International Scout

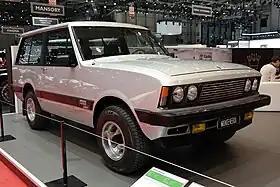
1978 Monteverdi Safari

The SSII (Super Scout II) was a stripped-down, off-road version introduced in February 1977. It was intended to compete directly with the Jeep CJ and was built until 1979. It included a soft top with soft doors, windshield-mounted mirrors, plastic door inserts, a unique plastic grille, and a roll bar, among other options. Four sub-models were on offer, from the barebones four-cylinder Rancher Special (the passenger seat was a cost option, as was the soft top and rear bumper) and the slightly more comfortable Brush Buster, to the dressy Sport and Baja Cruiser models. Several SSIIs were champions on the off-road racing circuit during the late 1970s.